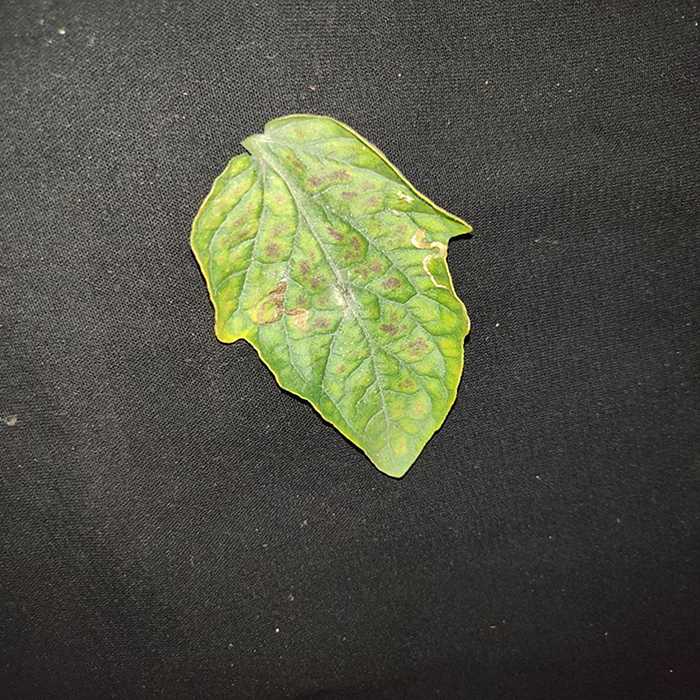
Plant: Tomato
Label: Tomato spotted wilt